George Lennon

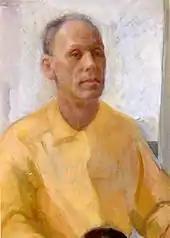
Portrait by Ruth Carver

In September 2009, under the auspices of the Waterford County Museum in Dungarvan, talks and an exhibit entitled "The Road to Independence"